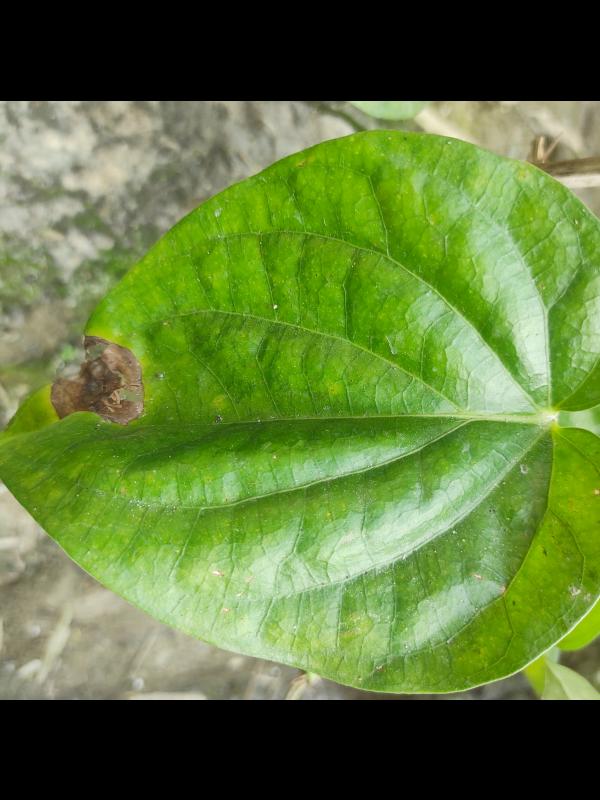
Label: Fungal_Brown_Spot_Disease